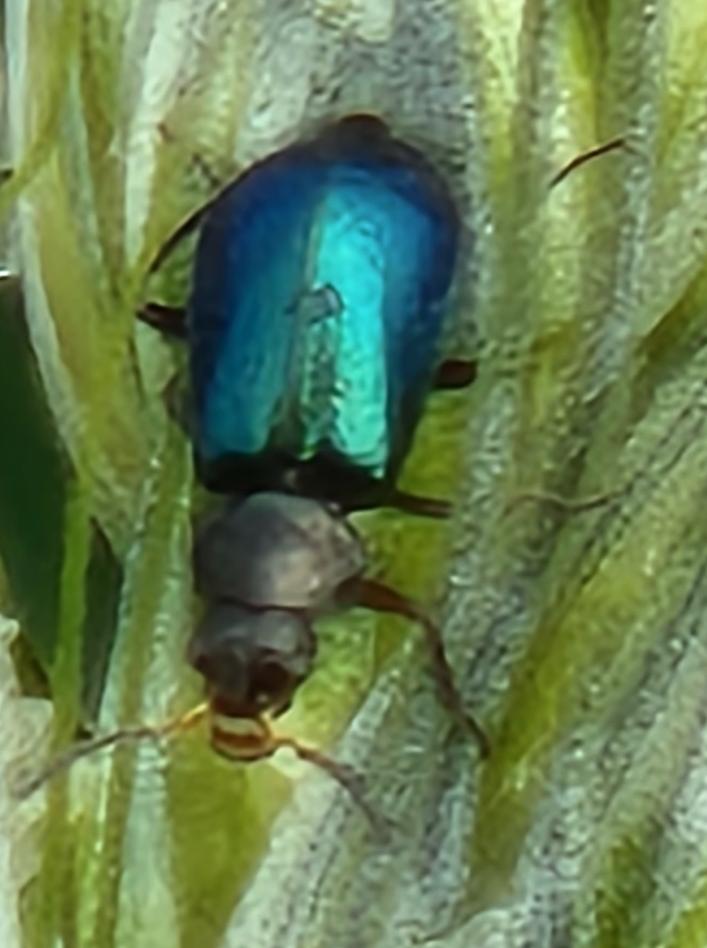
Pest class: predators